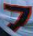
Number: 7